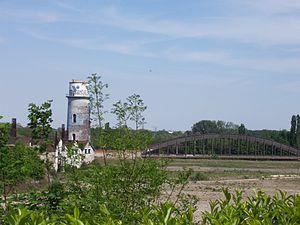
Anzin Friche après démolition usine Vallourec
Anzin est une commune française de la banlieue de Valenciennes, située dans le département du Nord en région Hauts-de-France.